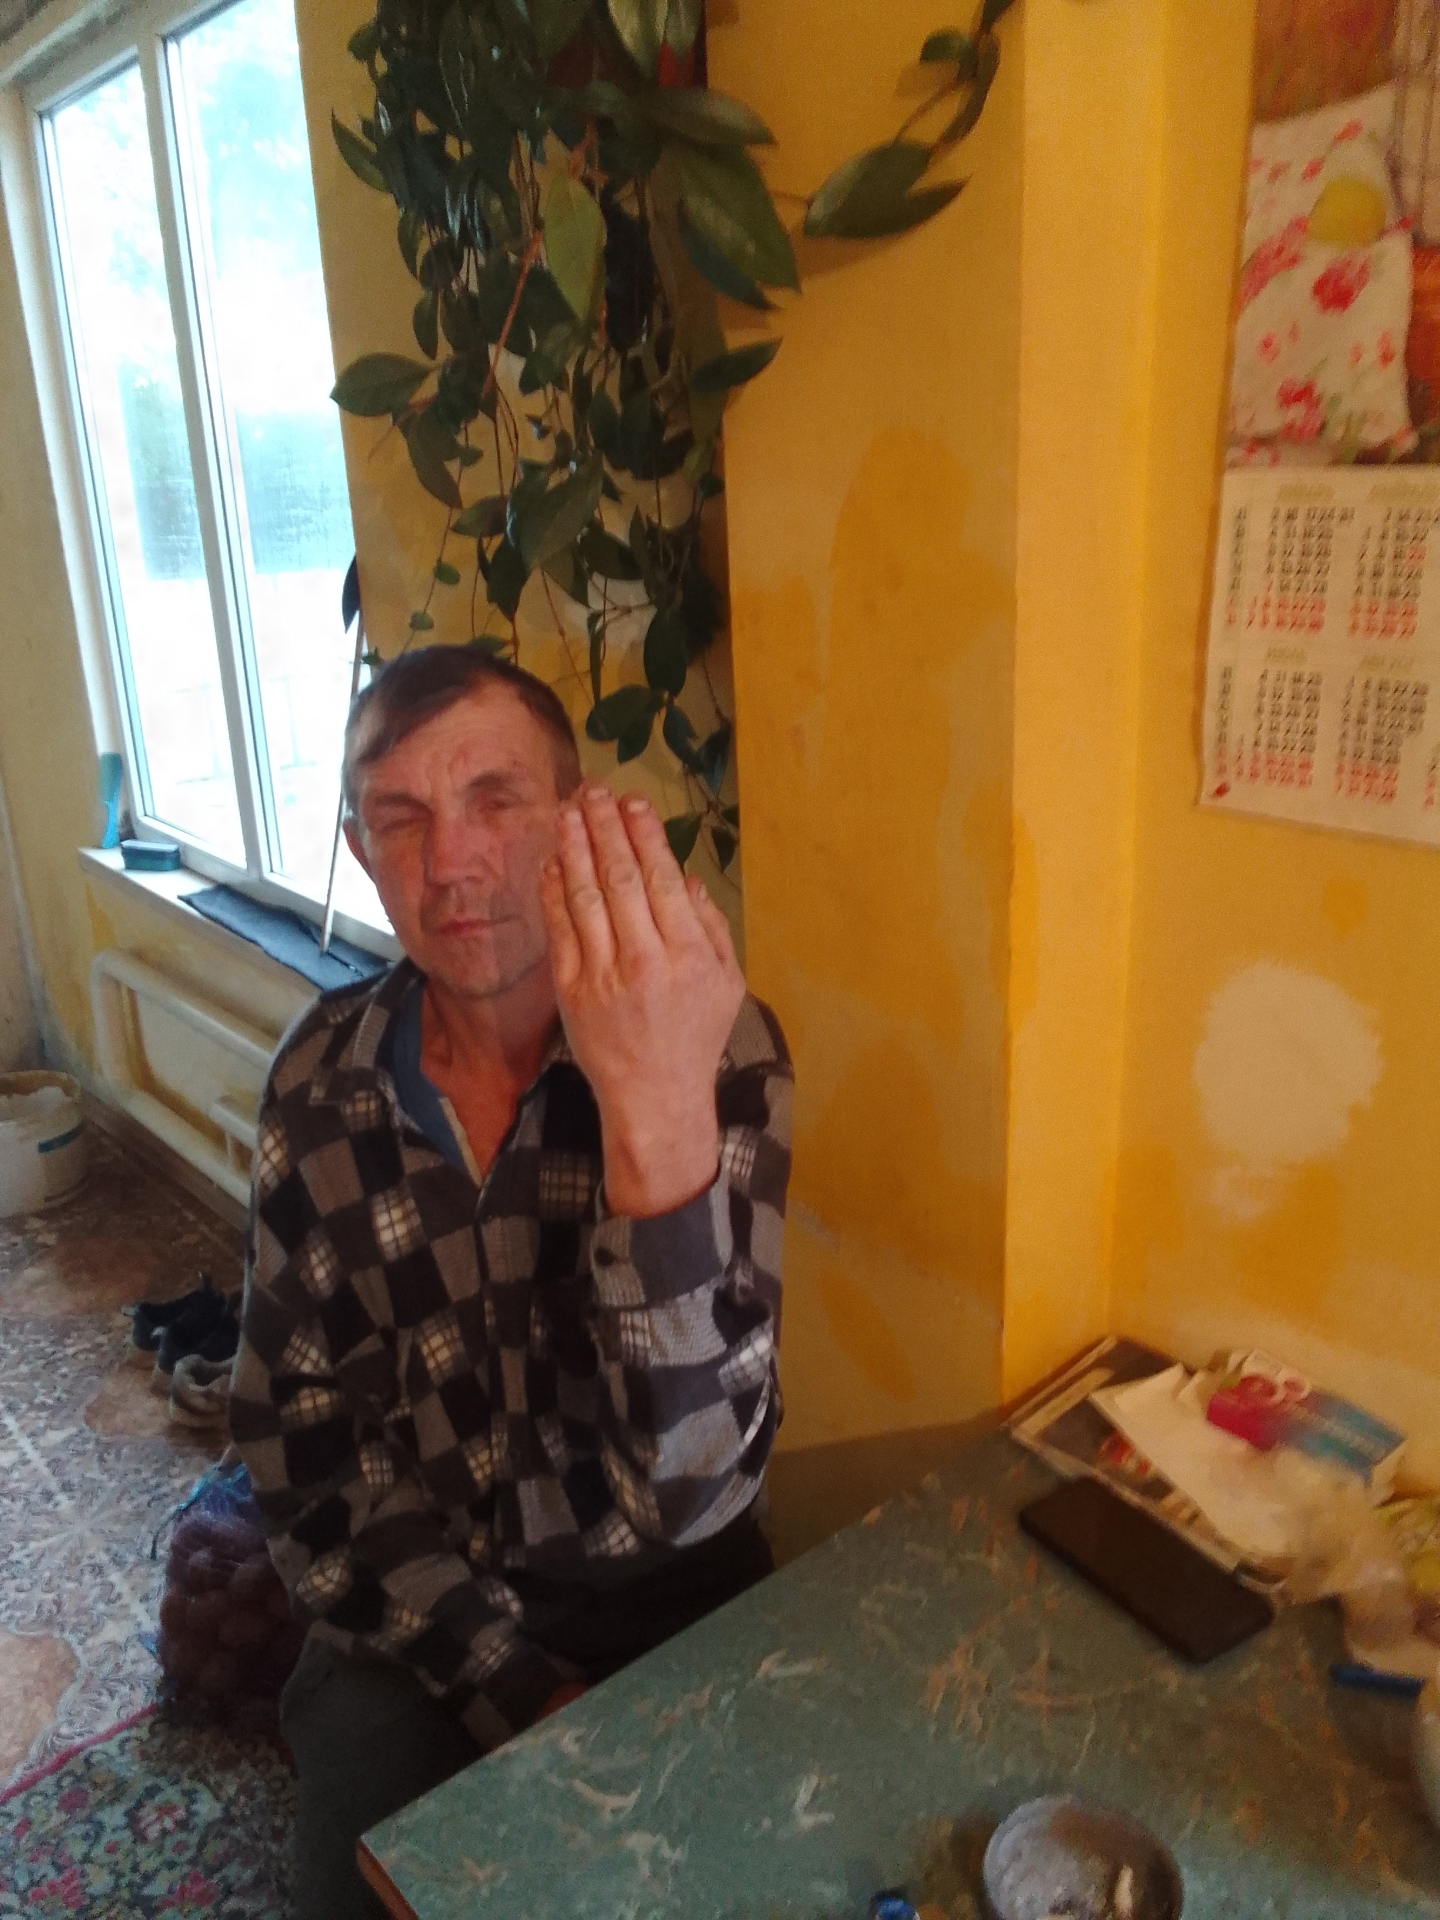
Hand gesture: stop_inverted